Judiciary of Gibraltar

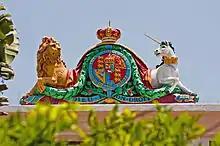
The old Royal coat of arms as used during the reign of the House of Hanover above the Gibraltar Law Courts

The highest court of appeal for Gibraltar is the Judicial Committee of the Privy Council in London, able to hear appeals from the Gibraltar Court of Appeal.